People's Park station (Chengdu Metro)

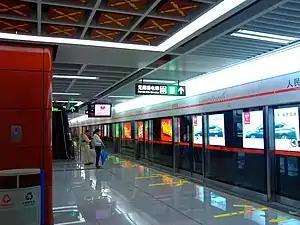

People's Park station is a station on Line 2 of the Chengdu Metro in China. It is located at the northwest corner of People's Park in Qingyang District, Chengdu.